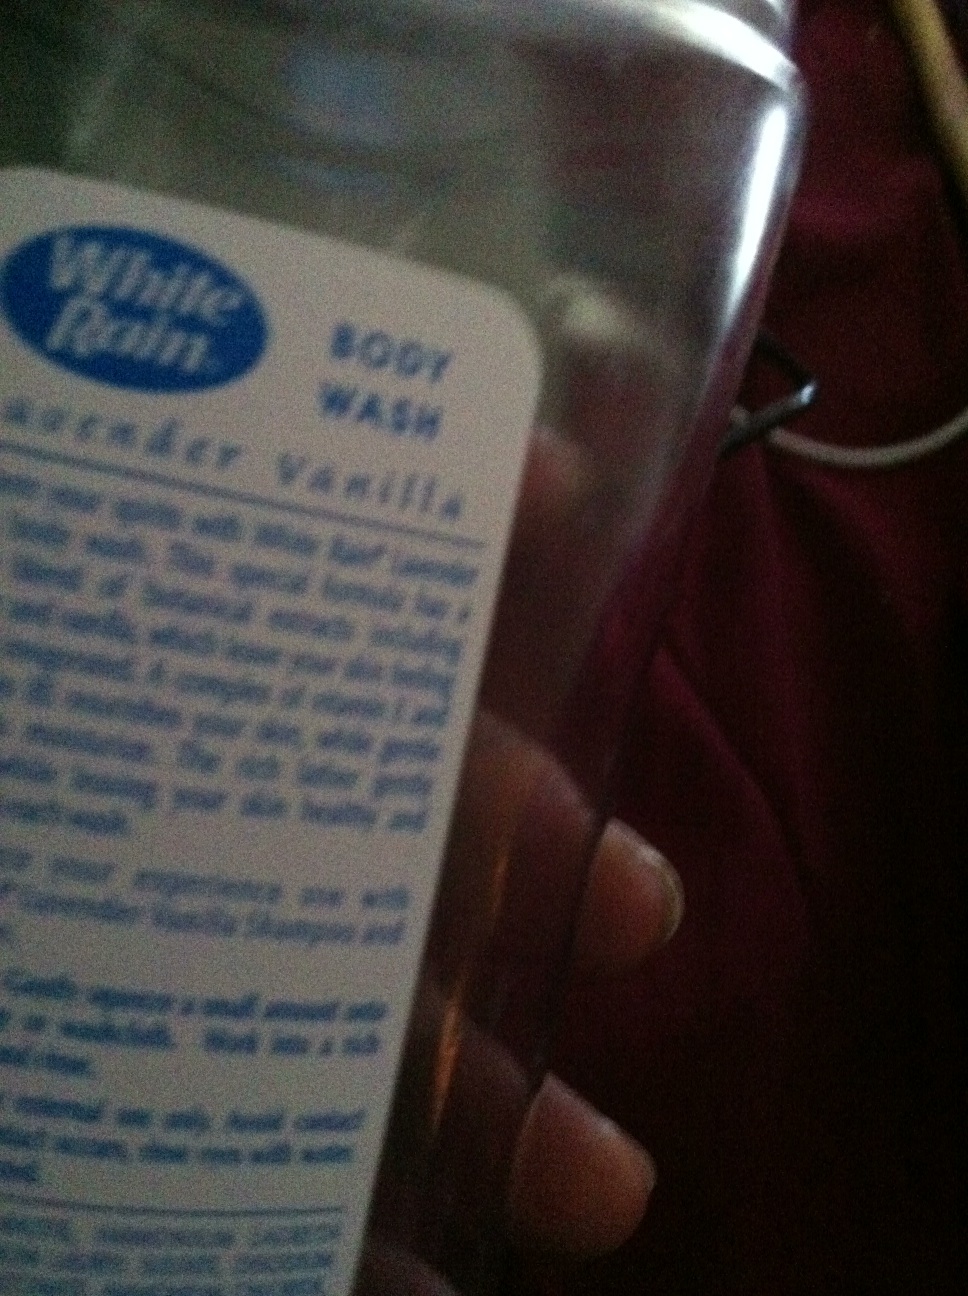Question: What is this?
Answer: body wash